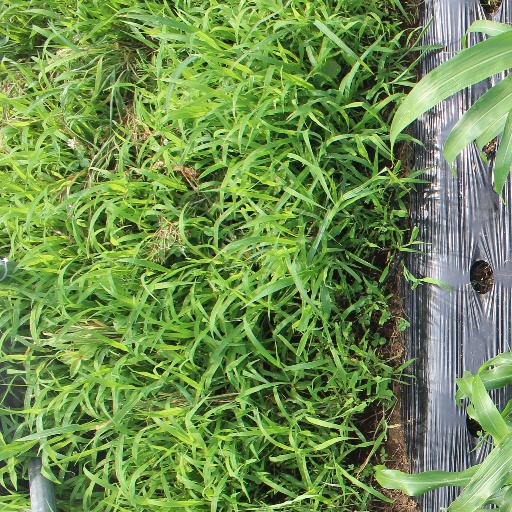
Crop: sorghum